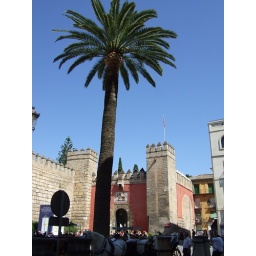
View of a palm tree and horse carraiges in Seville, in front of the Reale Alcazar.